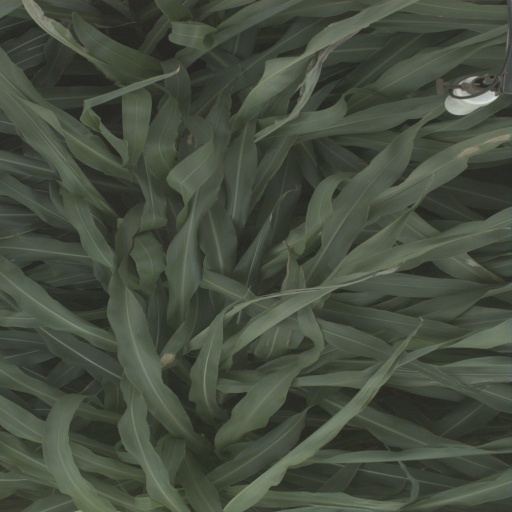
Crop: sorghum